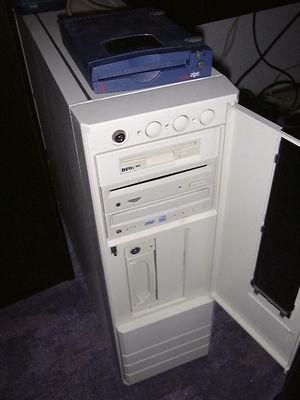
L’Amiga est une famille d’ordinateurs personnels commercialisée par Commodore International entre 1985 et 1994. Dans les années 1990, il est très populaire sur la scène démo, parmi les amateurs de jeux vidéo et dans l'industrie de la vidéo. Dans les années 1980, l'Amiga offrait en standard un affichage plus coloré et plus animé, un meilleur son et un système d'exploitation plus avancé que la plupart de ses concurrents.
L'A4000, ou Commodore Amiga 4000, était le successeur des ordinateurs A2000 et A3000. La machine était disponible en plusieurs modèles, A4000/030, A4000/040, équipés respectivement d'un Motorola 68EC030 et d'un Motorola 68040 ainsi que l'A4000T qui était une version en tour à l'architecture interne différente et dont les dernières unités produites par Escom après leur rachat de Commodore incluaient un processeur 68060 cadencé à 50Mhz.